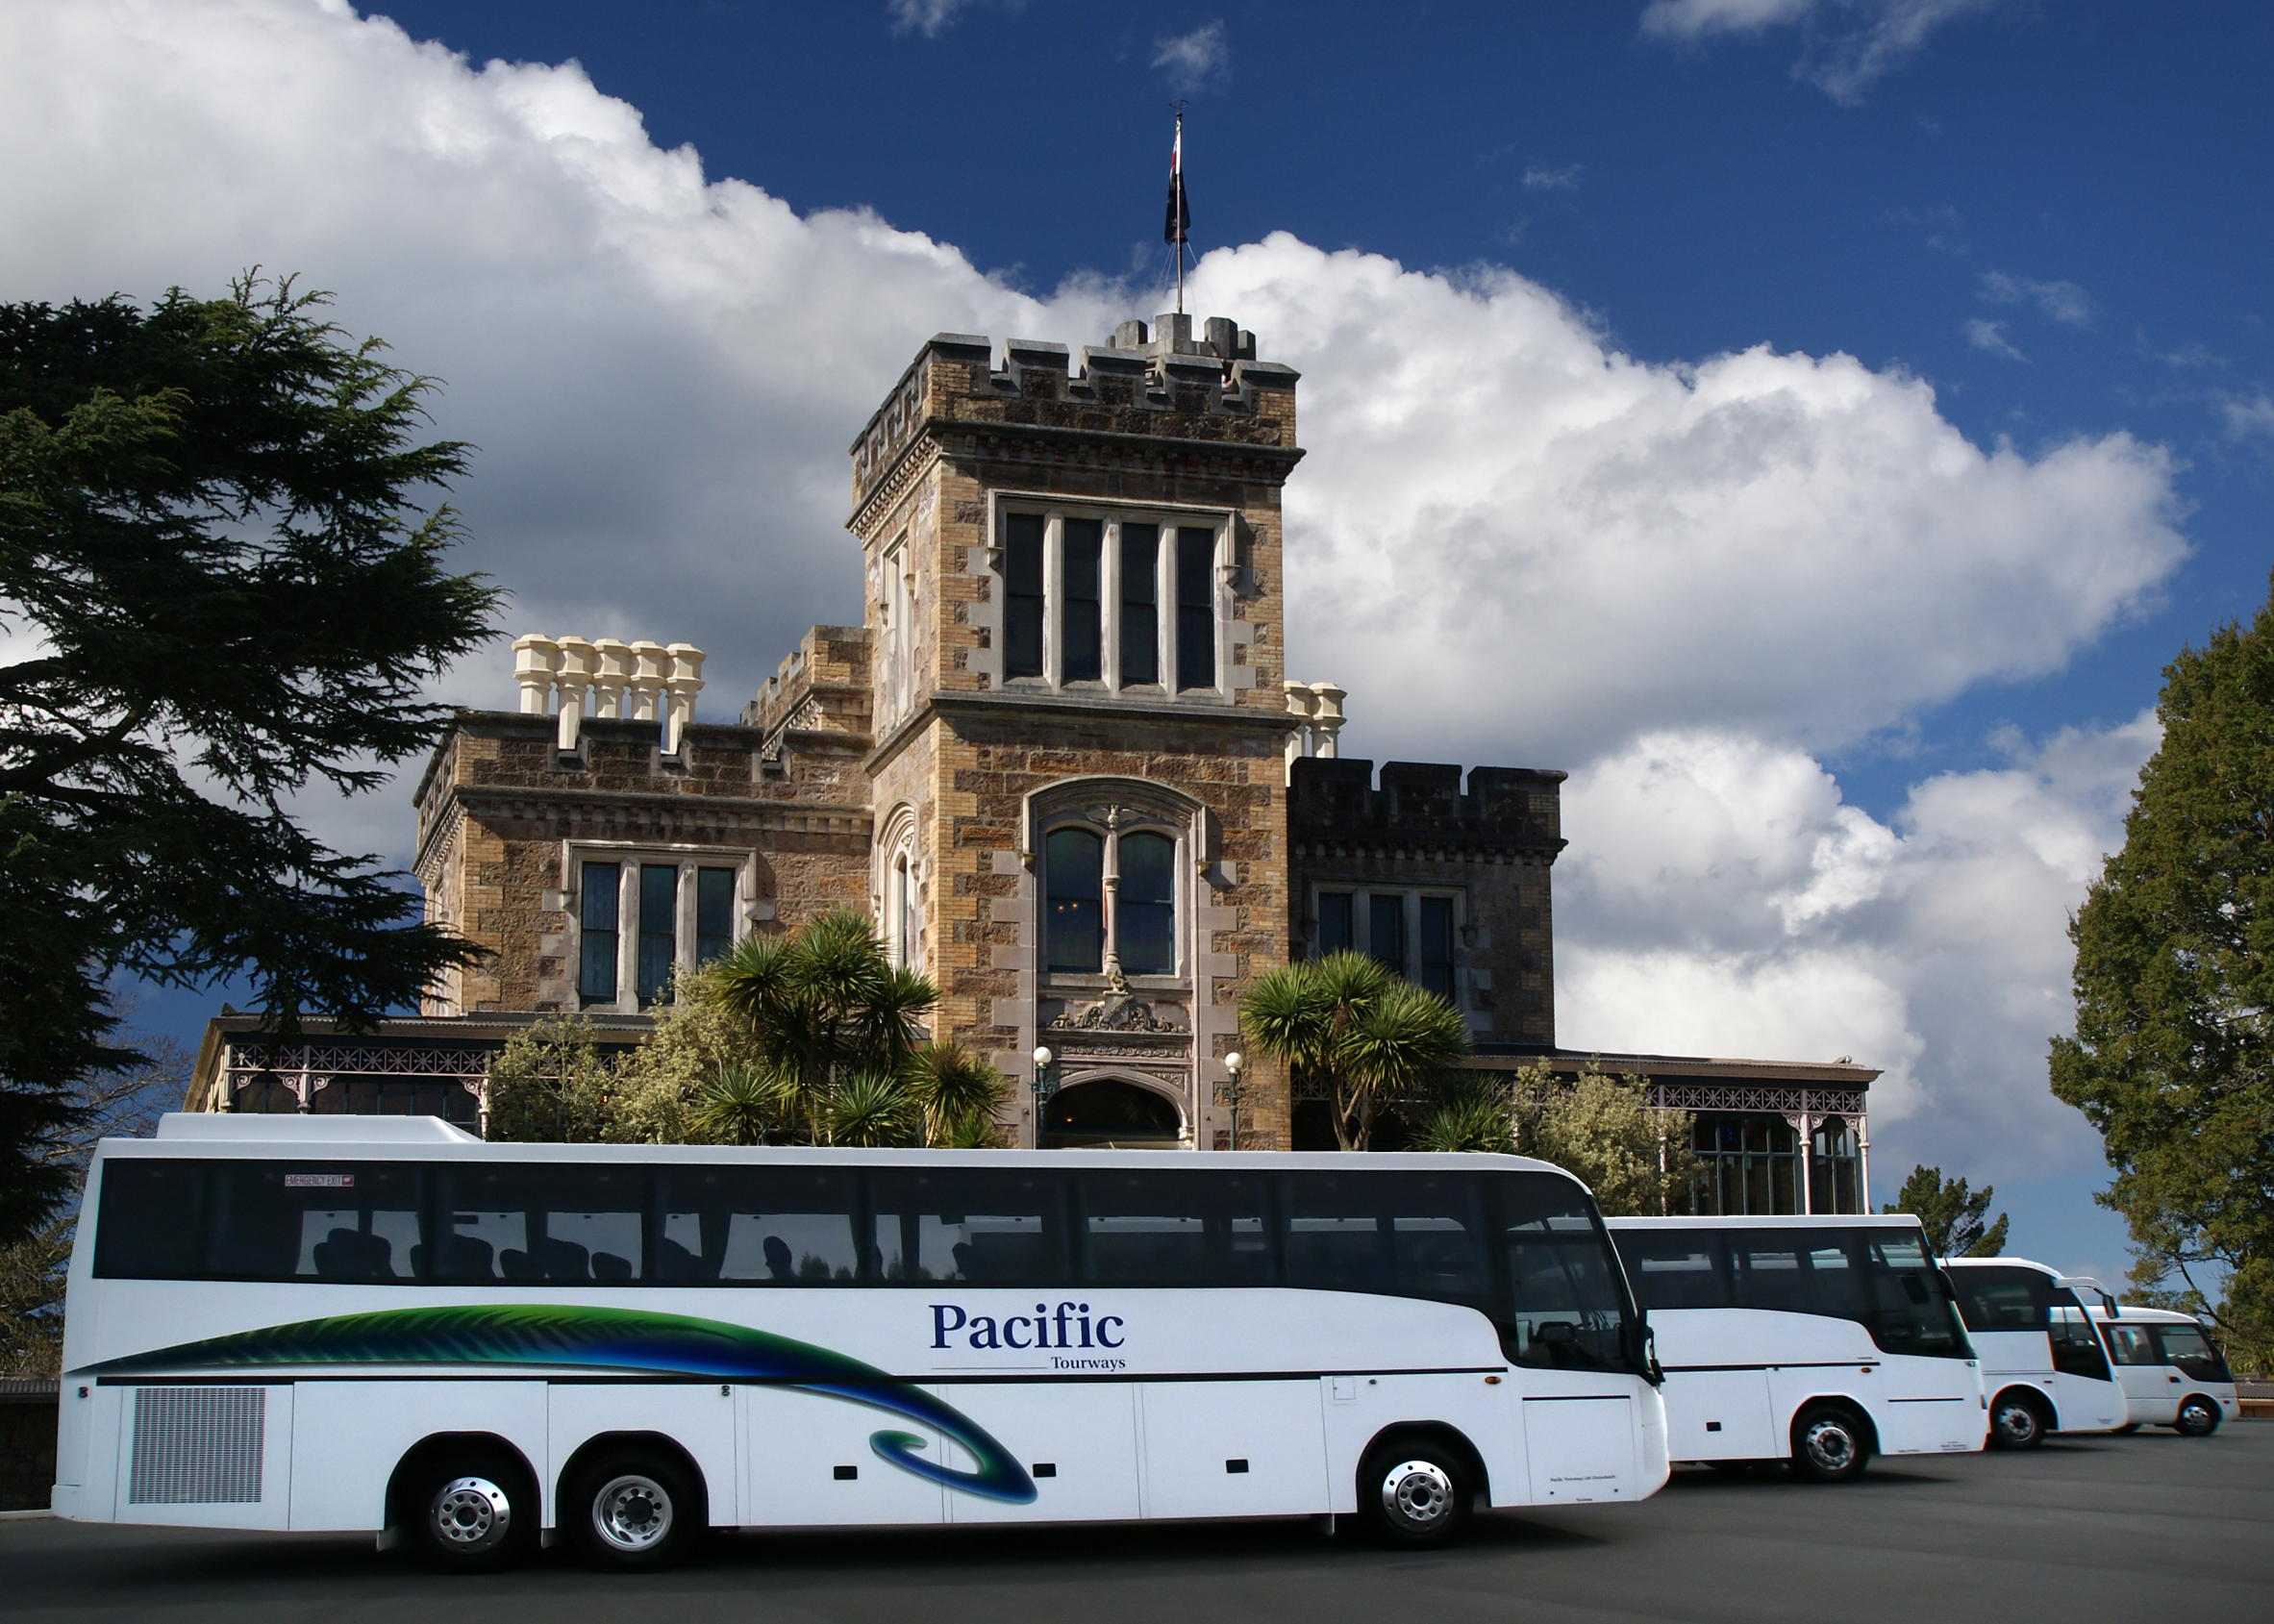
man, transport, vehicle, public transport, bus, volvo, buses, pacifictourways, tourcoaches, coaches, pacifictourwaysltd, land vehicle, metropolitan area, luxury vehicle